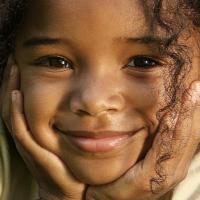
Age group: age 01-10